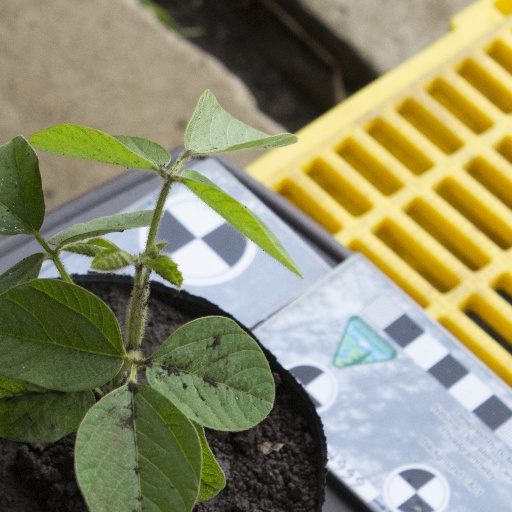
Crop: soybean